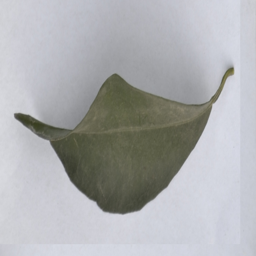
Plant part: leaf
Disease: healthy